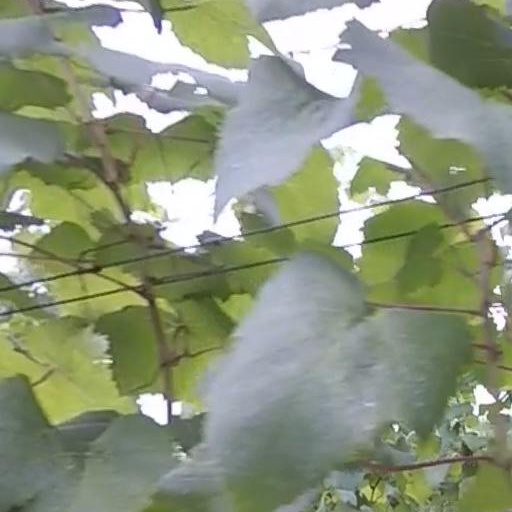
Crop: grape